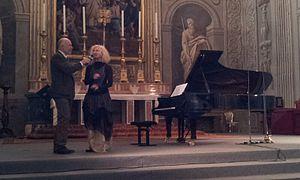
Alessandra Celletti est une pianiste, chanteuse et compositrice italienne.